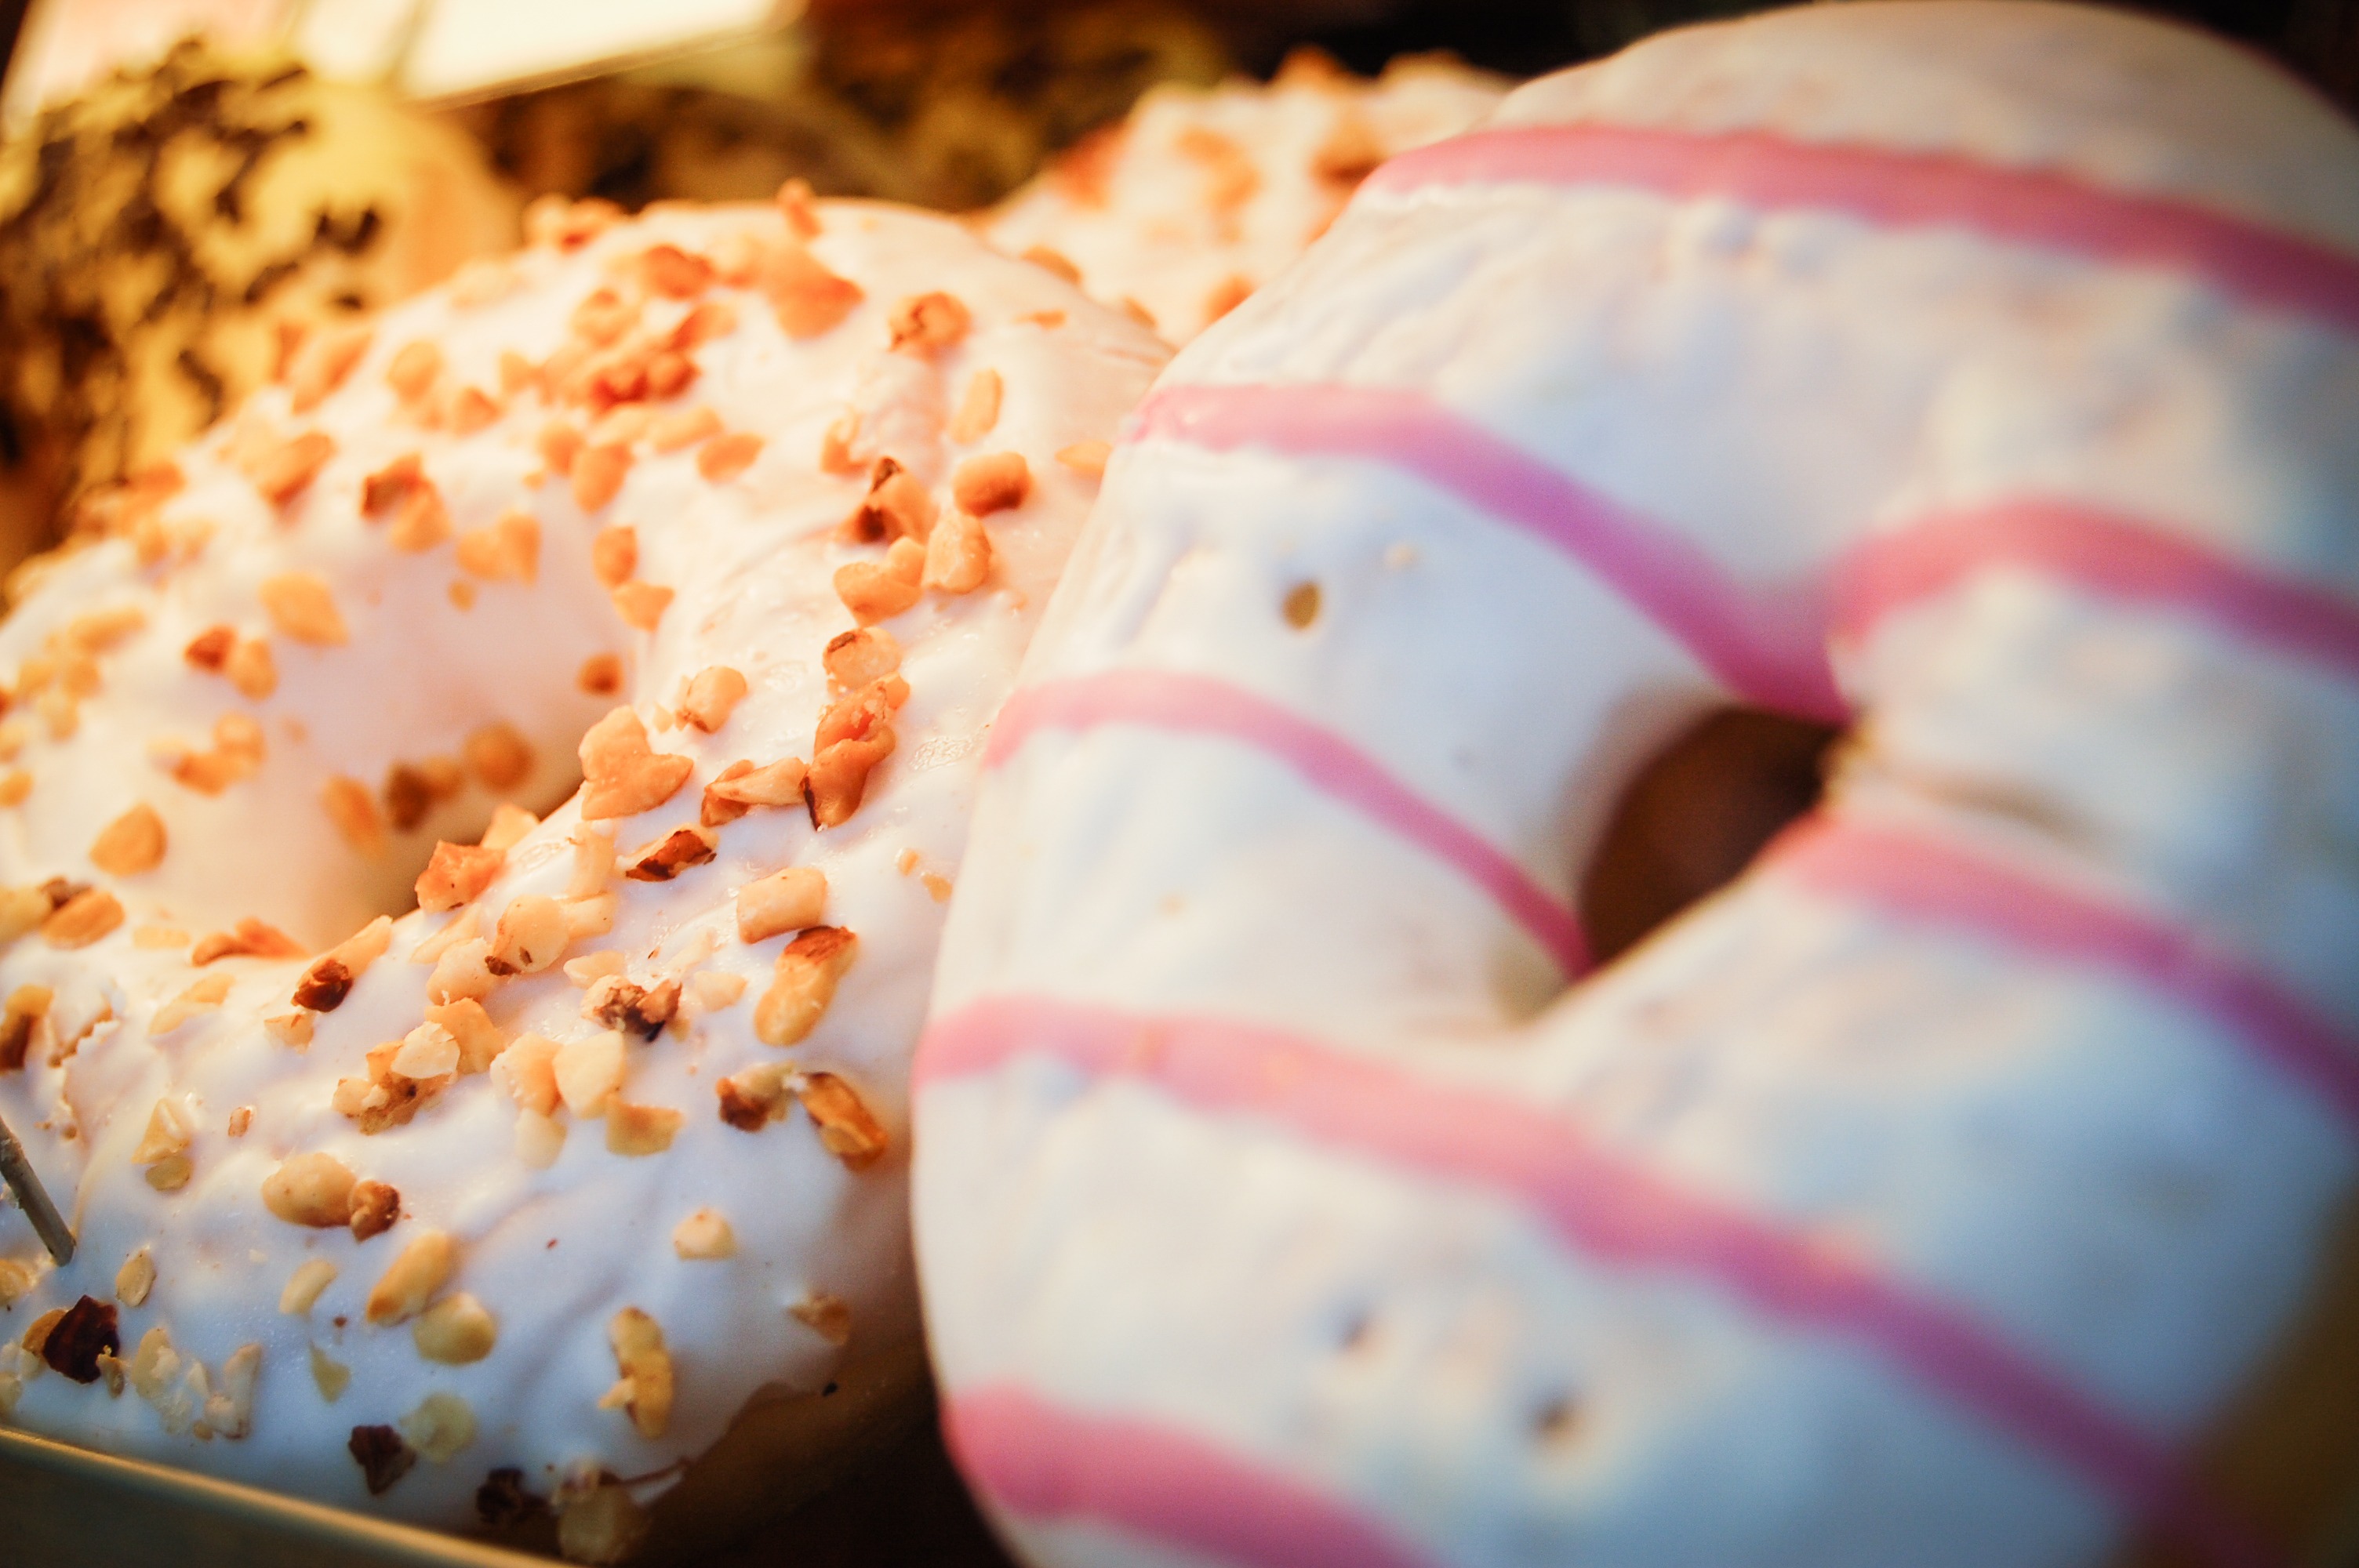
food, baking, ice cream, dessert, cake, bakery, pastries, eating, sweets, icing, donuts, sweetness, baked goods, cakes, flavor, pastry shop, snack food